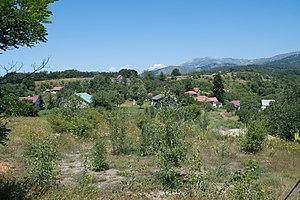
Lokov est un village du sud-ouest de la Macédoine du Nord, situé dans la municipalité de Strouga. Le village ne comptait aucun habitant en 2002.